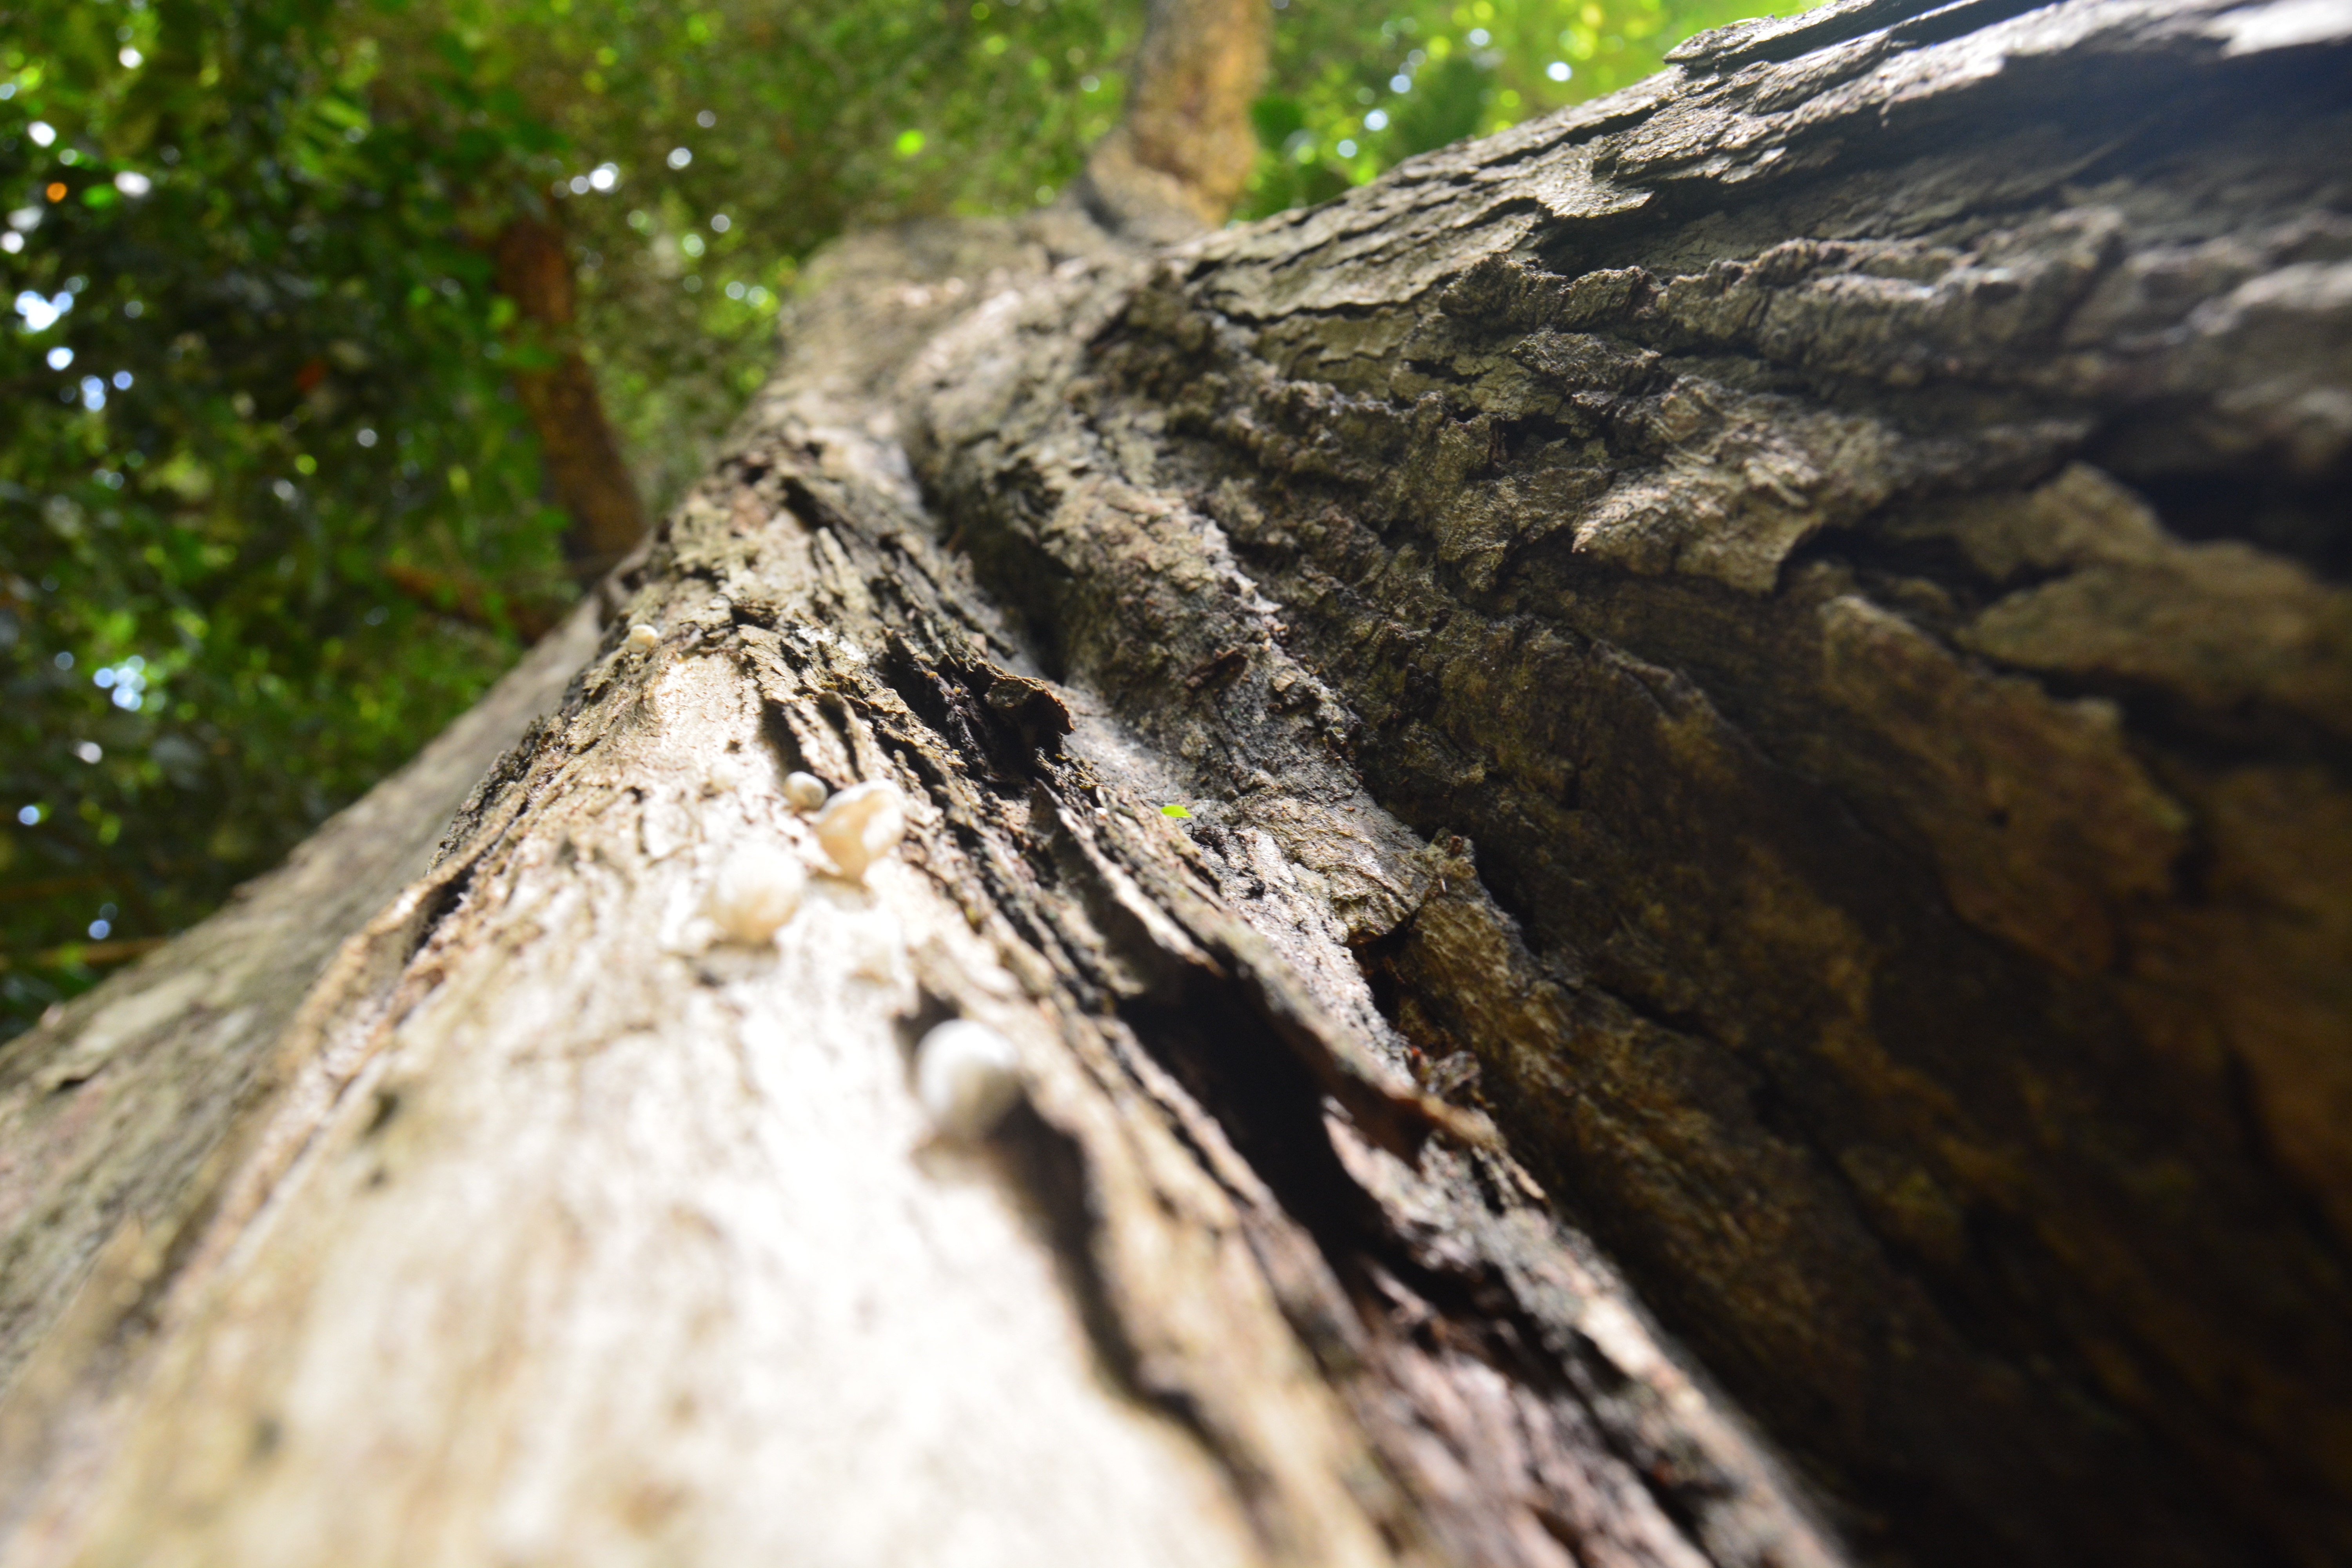
tree, nature, rock, plant, leaf, trunk, wildlife, garden, terrain, botanical, fauna, material, geology, peradeniya, kandy, woody plant